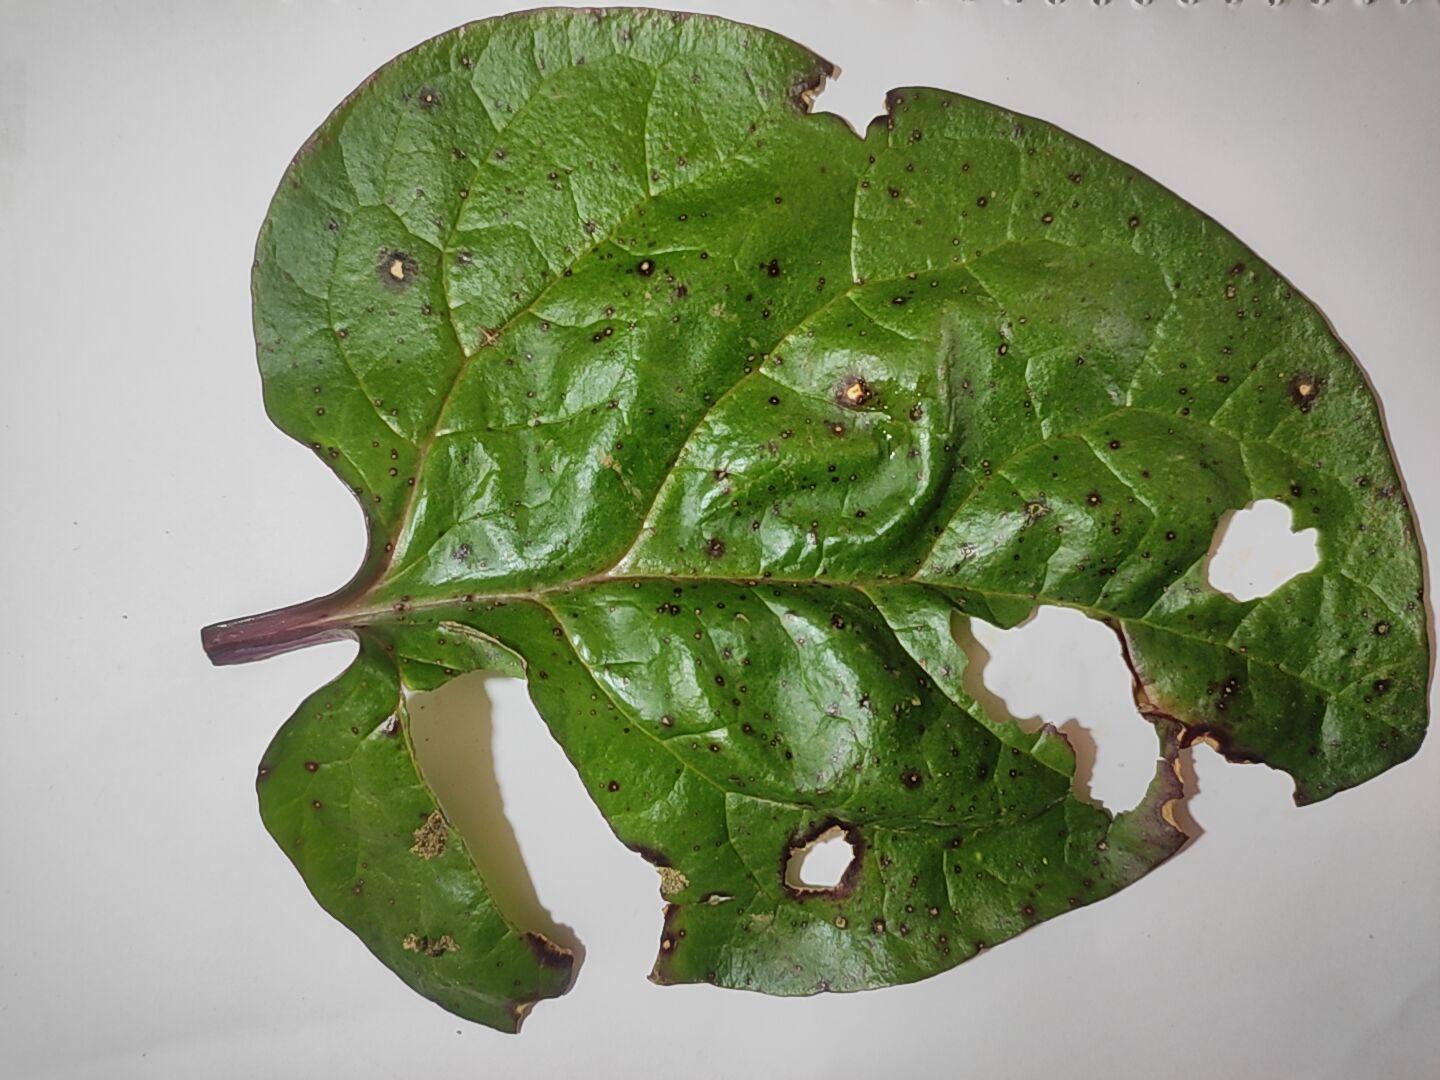
Label: straw_mite